Alberto Triulzi

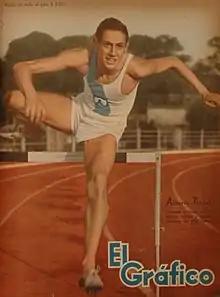

Alberto Ubaldo Triulzi Orozco (6 January 1928 – 9 September 1968) was an Argentine track and field athlete who specialised in hurdling and sprinting events. He competed in the 1948 Summer Olympics in the 110 m hurdles, where he finished fourth.| Wife Carmen Mora de Triulzi